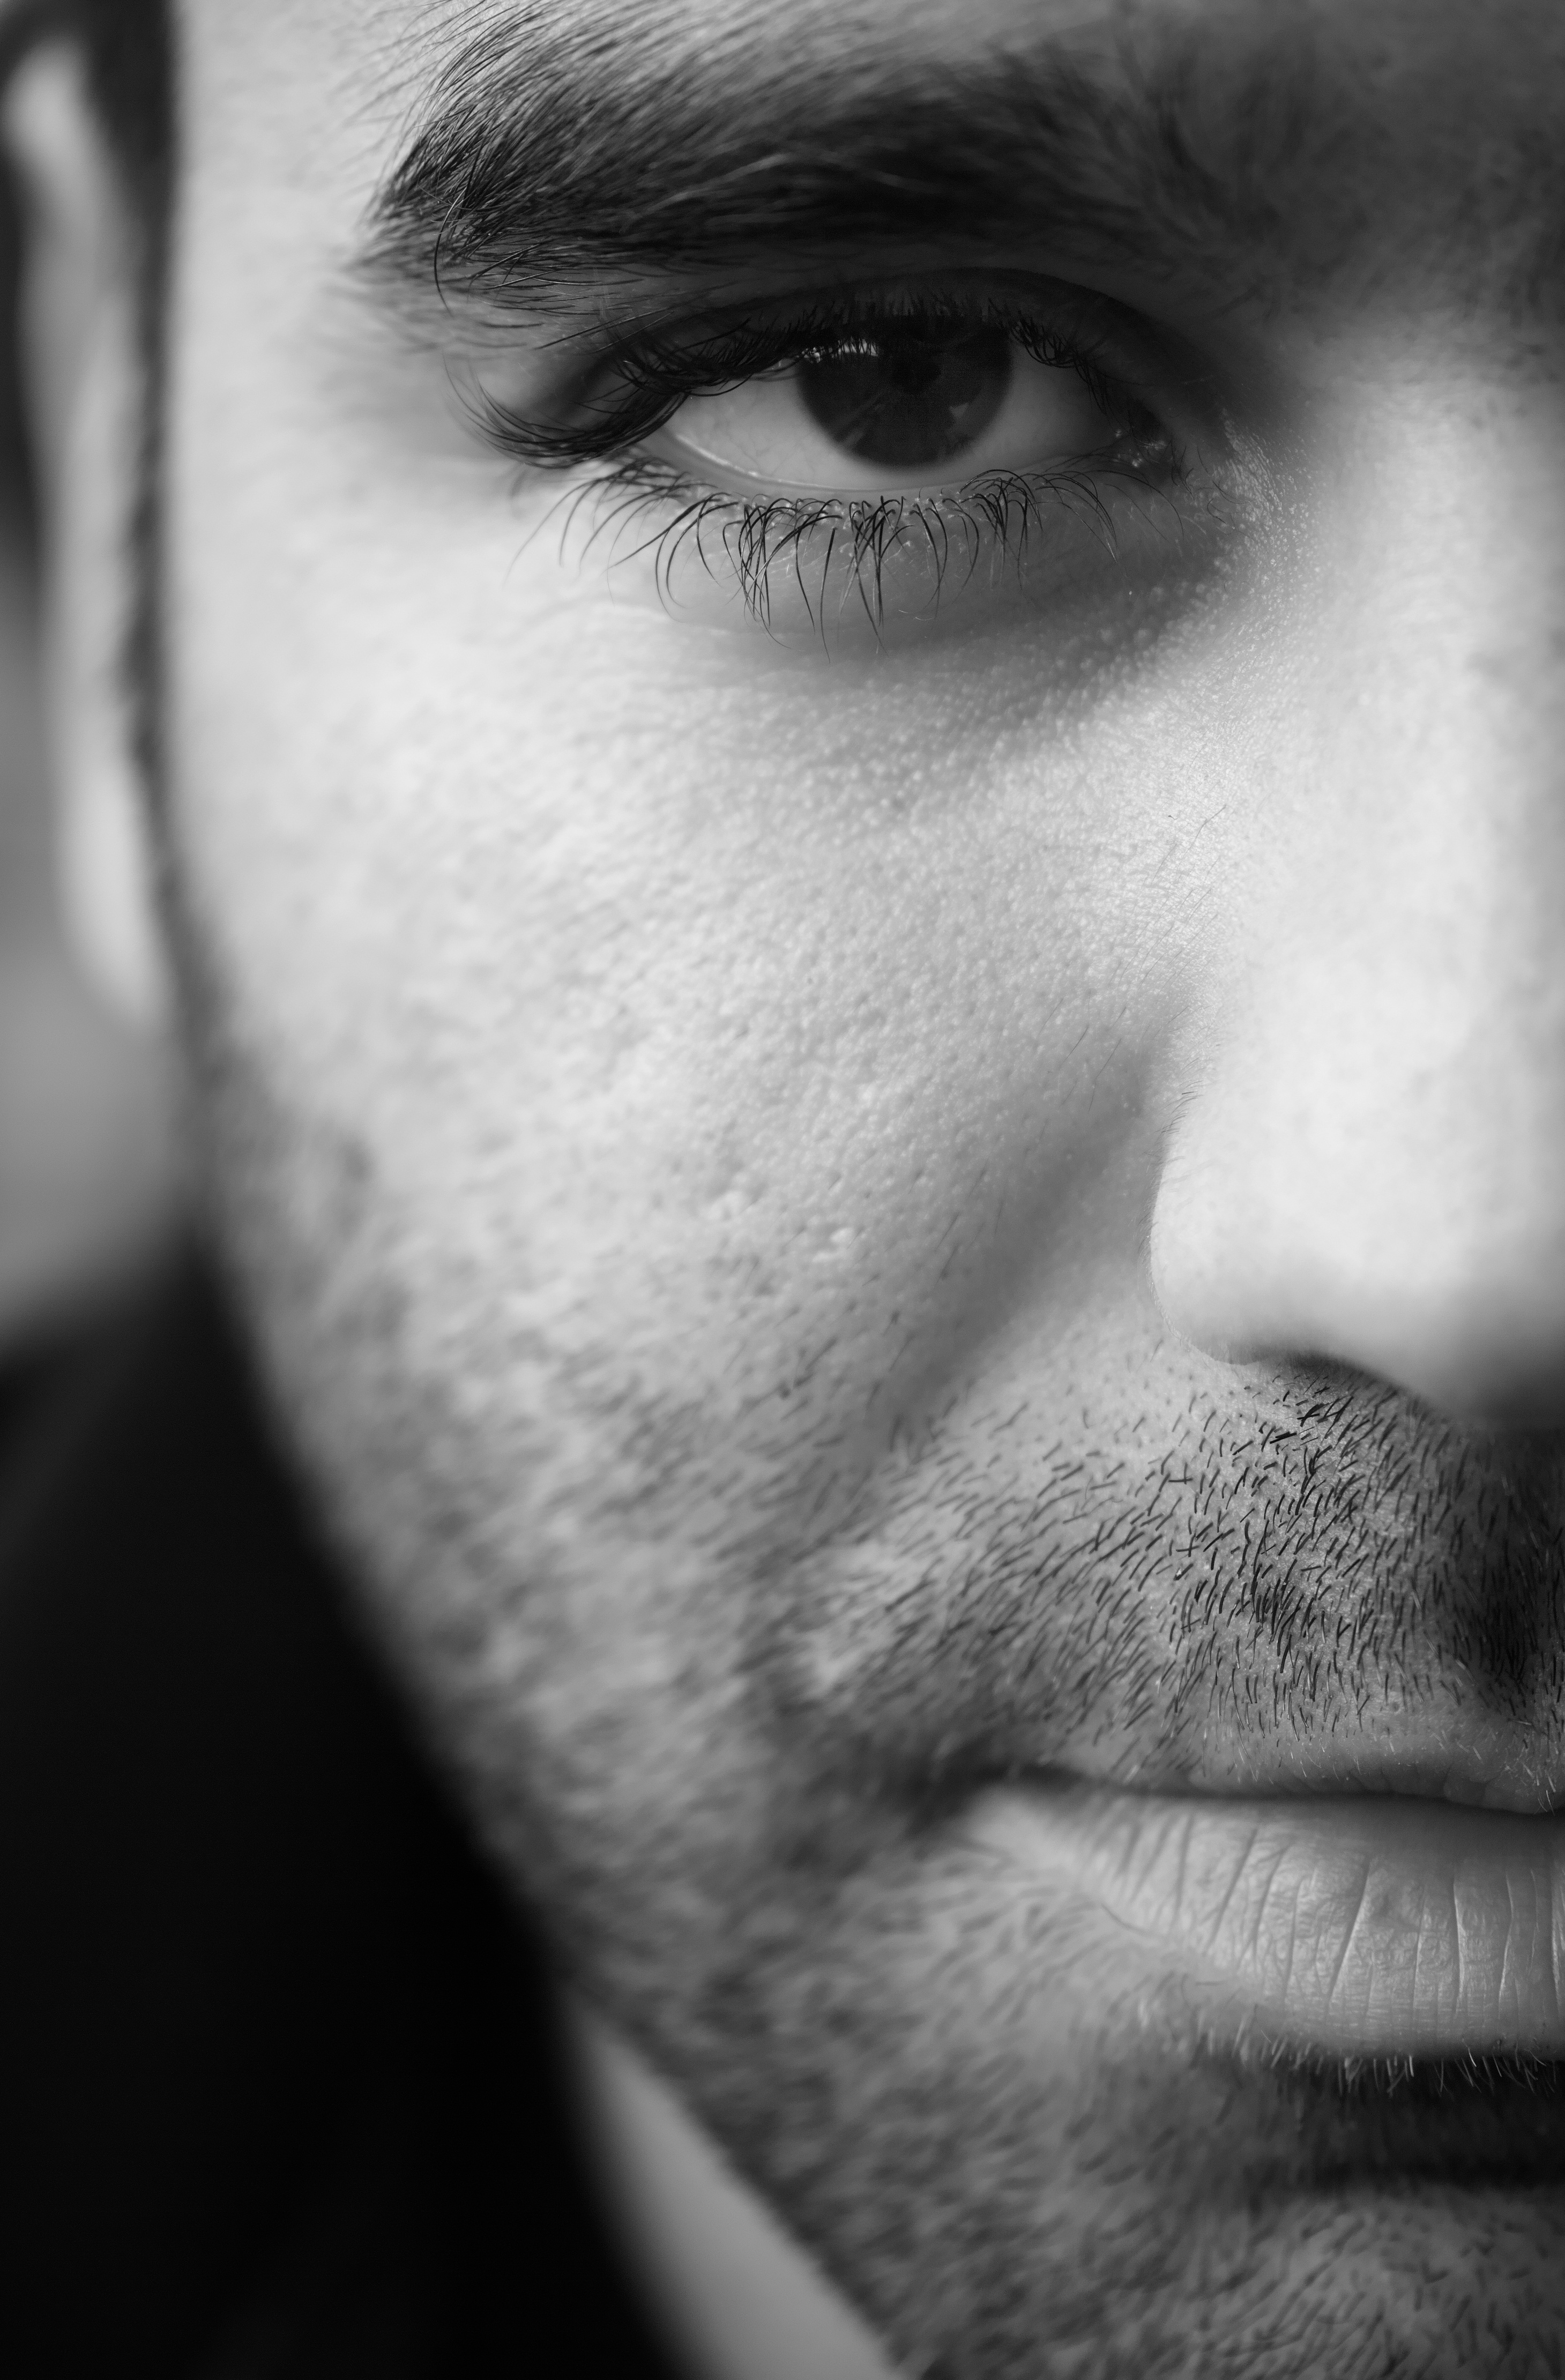
man, black and white, white, photography, male, portrait, model, human, black, monochrome, lip, mouth, close up, human body, face, nose, eyes, exposure, loneliness, eye, head, overview, skin, beauty, organ, handsome, contact, emotion, monochrome photography, portrait photography, facial hair